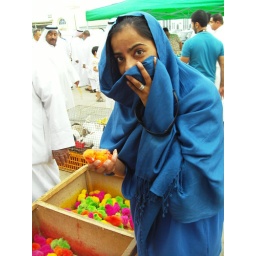
I was trying to get her to hold the orange bird in front of her blue outfit for contrast.